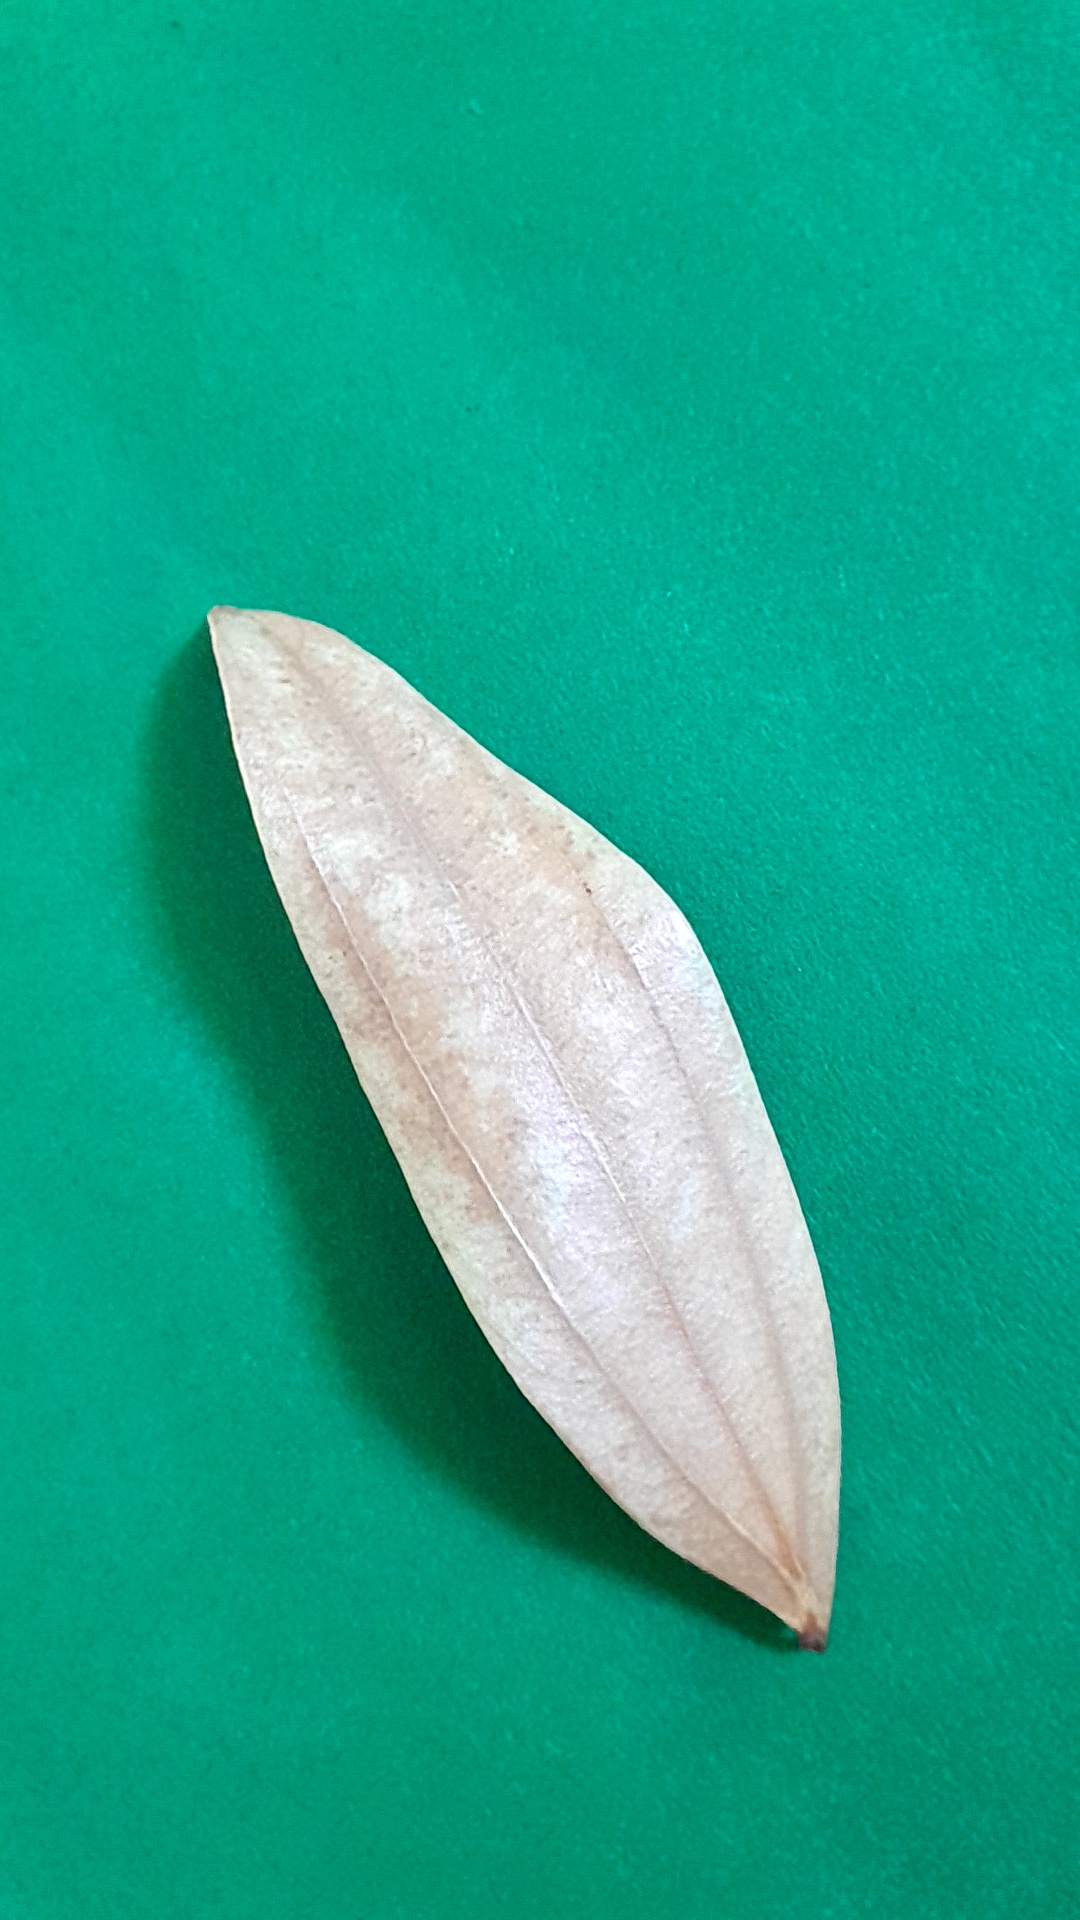
Label: Dry Leaf